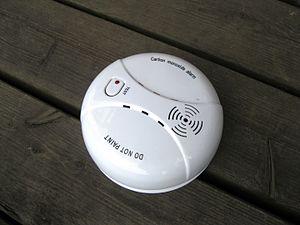
Détecteur de monoxyde de carbone Italiano: Détecteur de monoxyde de carbone